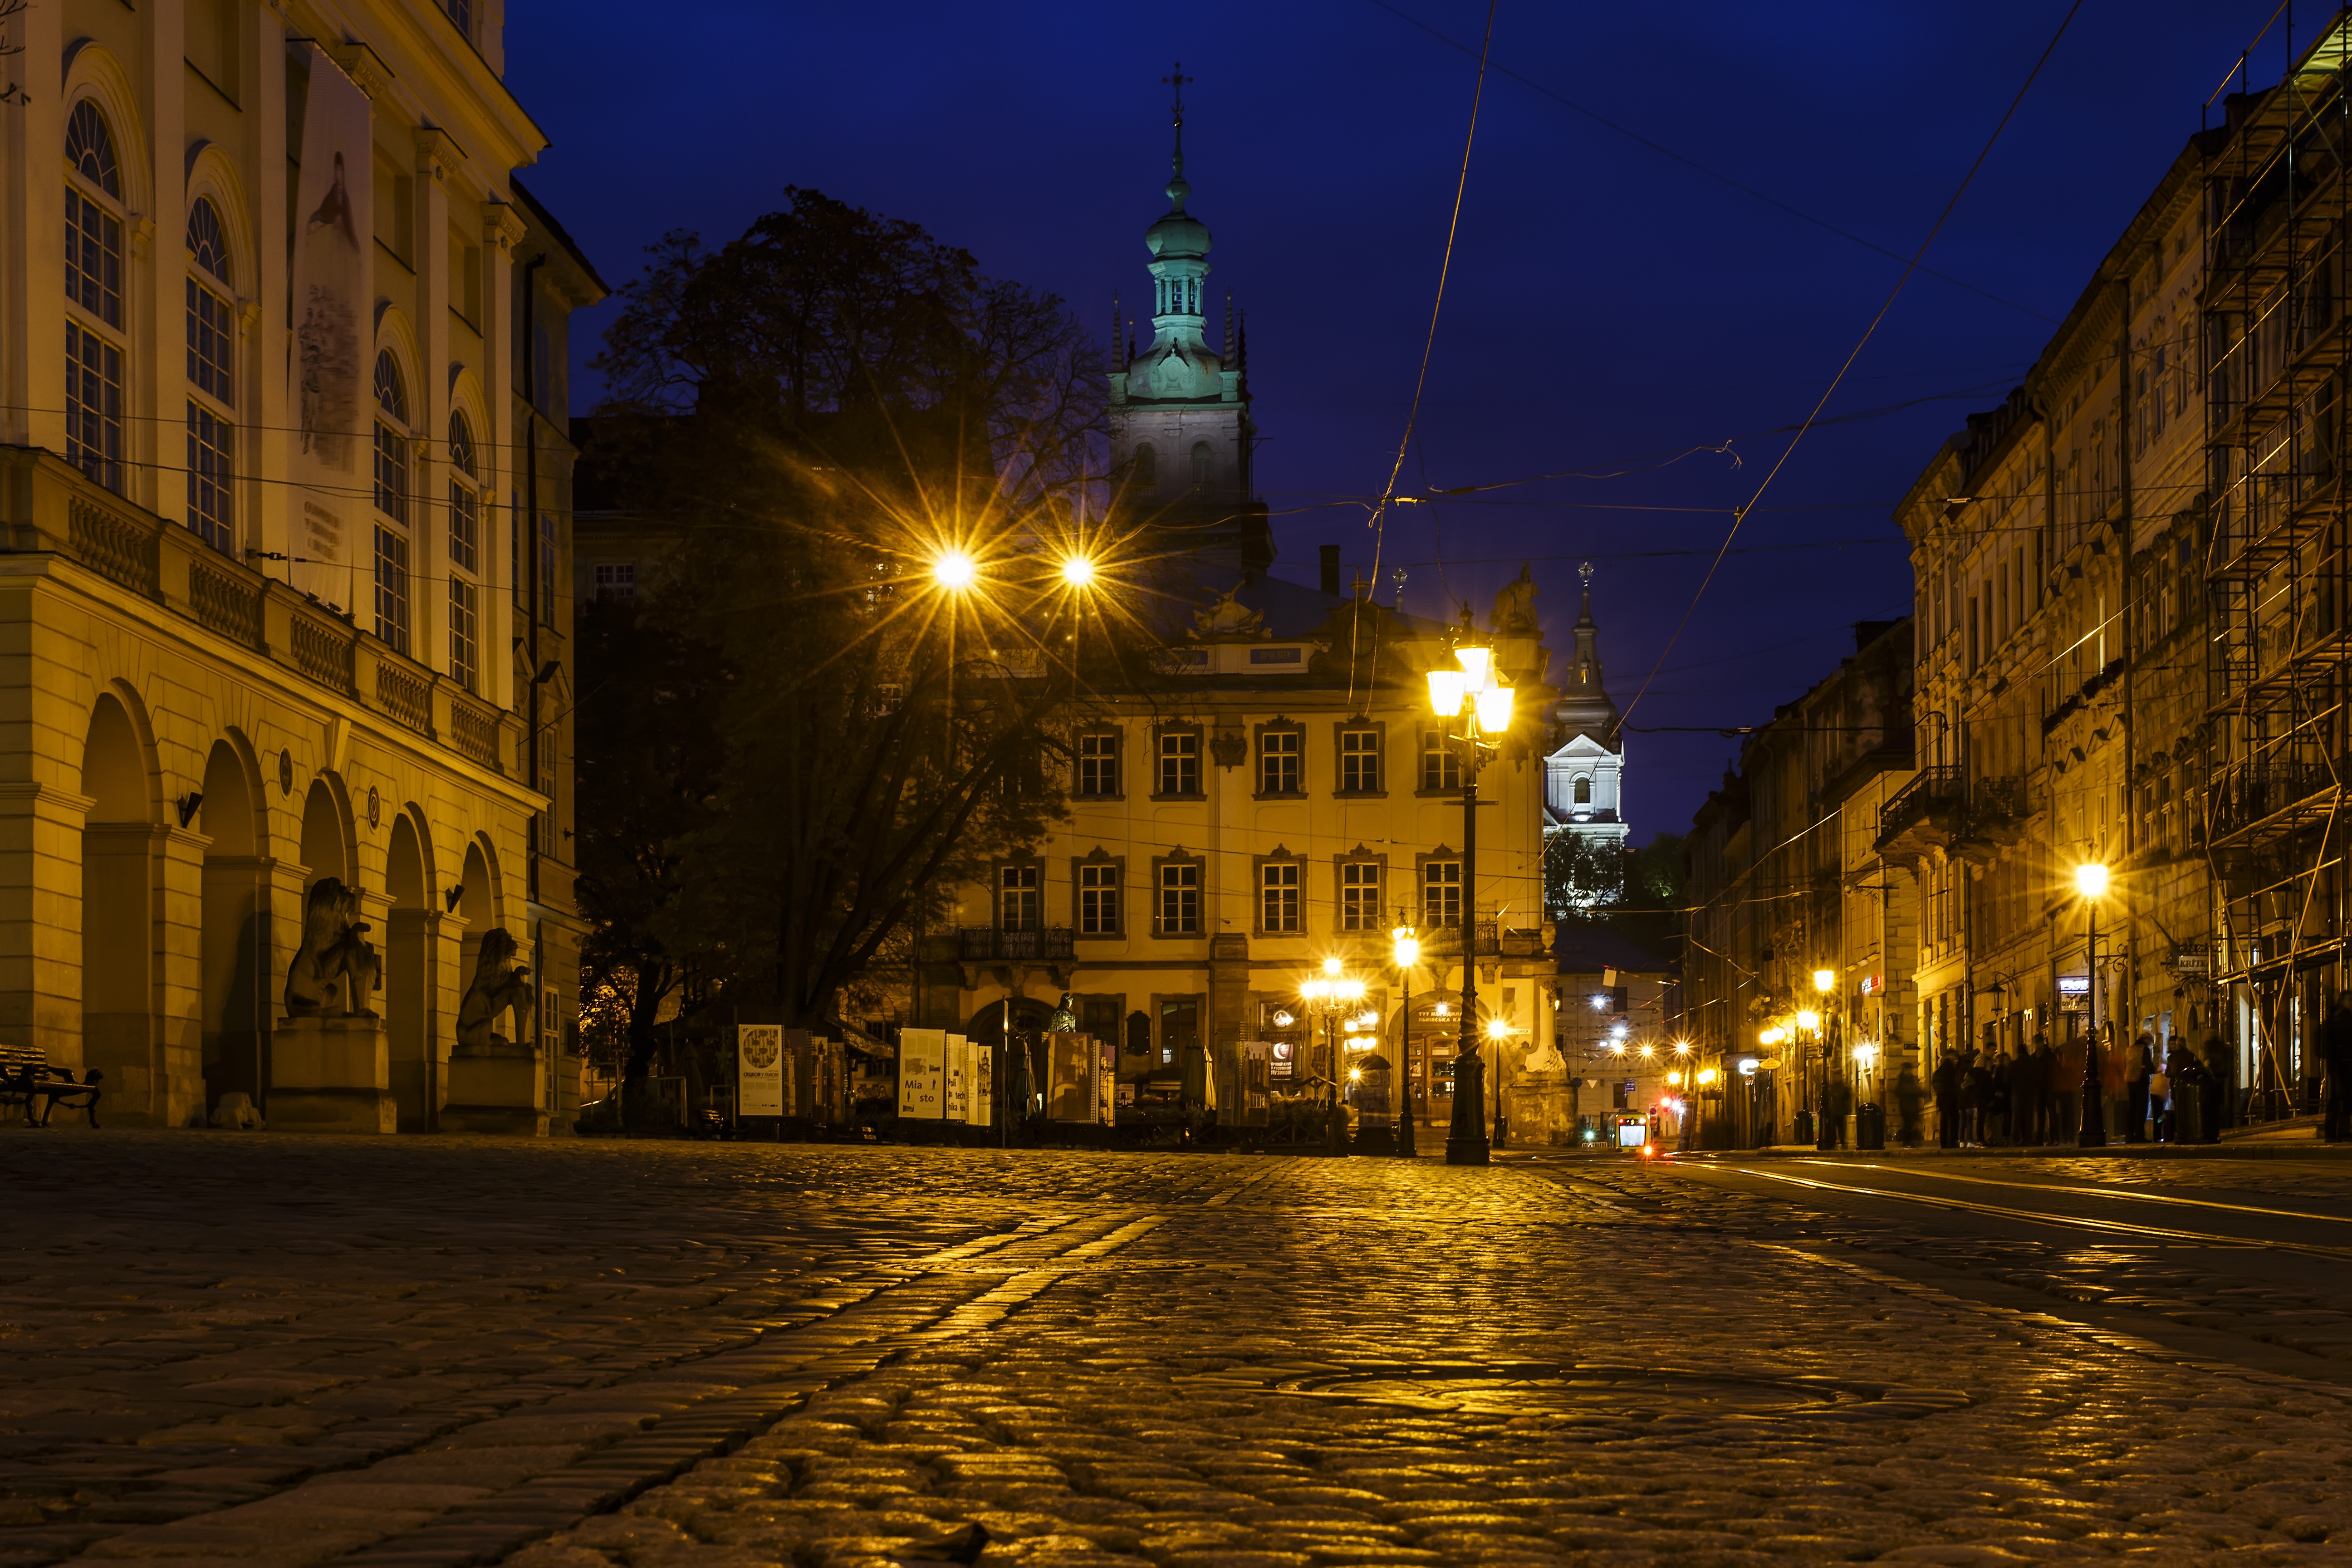
landscape, nature, light, architecture, road, street, night, house, morning, town, roof, building, old, city, stone, photo, cityscape, downtown, summer, vacation, tourist, dusk, europe, statue, evening, green, column, journey, shadow, romantic, ancient, landmark, street light, tourism, lighting, waterway, gothic, sculpture, capital, national, lights, gold, design, infrastructure, euro, ukraine, culture, beautiful, center, history, style, renaissance, european, famous, area, unesco, historical, classic, traditional, baroque, milestone, architectural, lviv, the fa ade of the, sights, appearance, city centre, urban area, ukrainian language, eastern galicia, human settlement